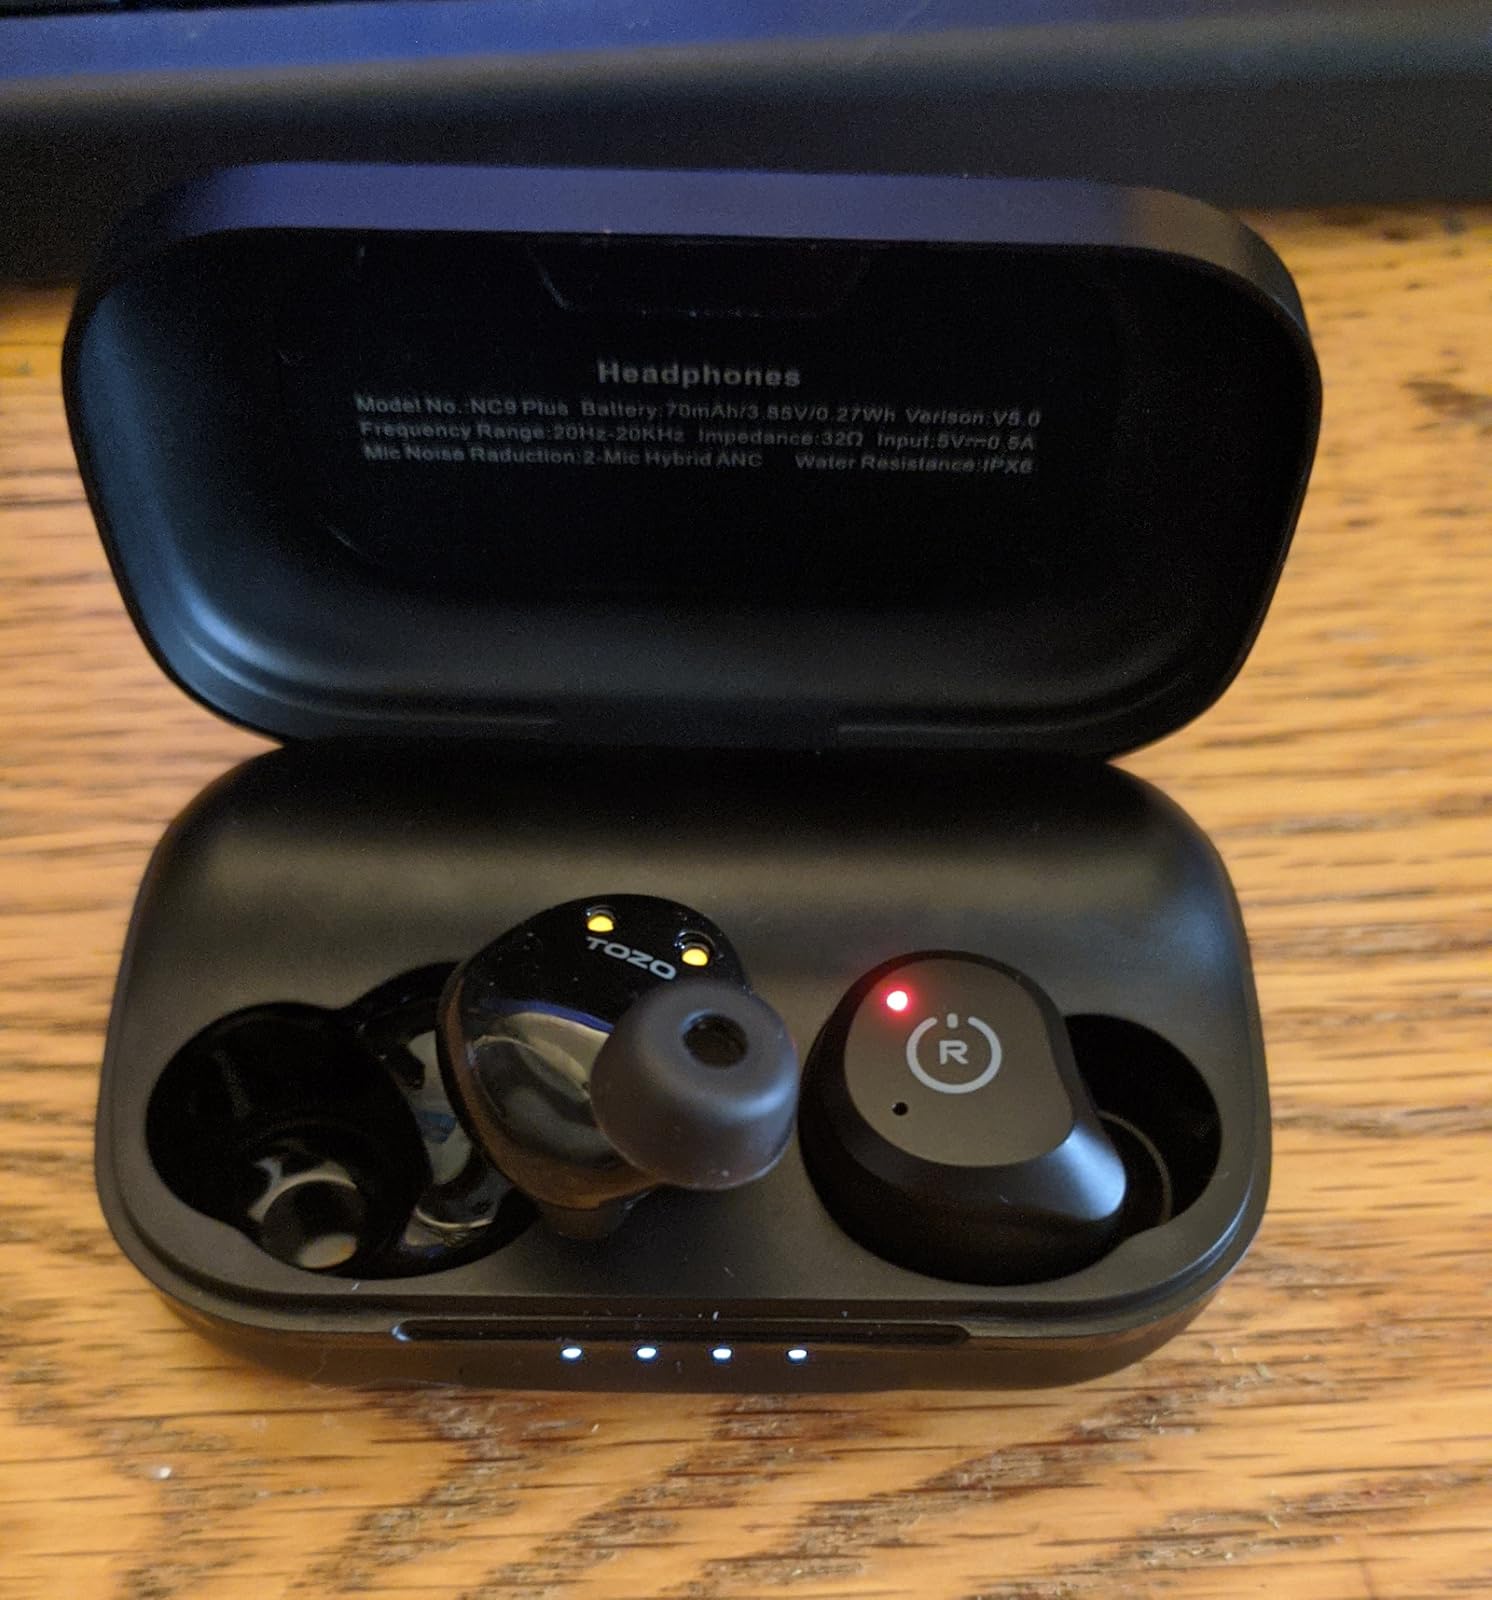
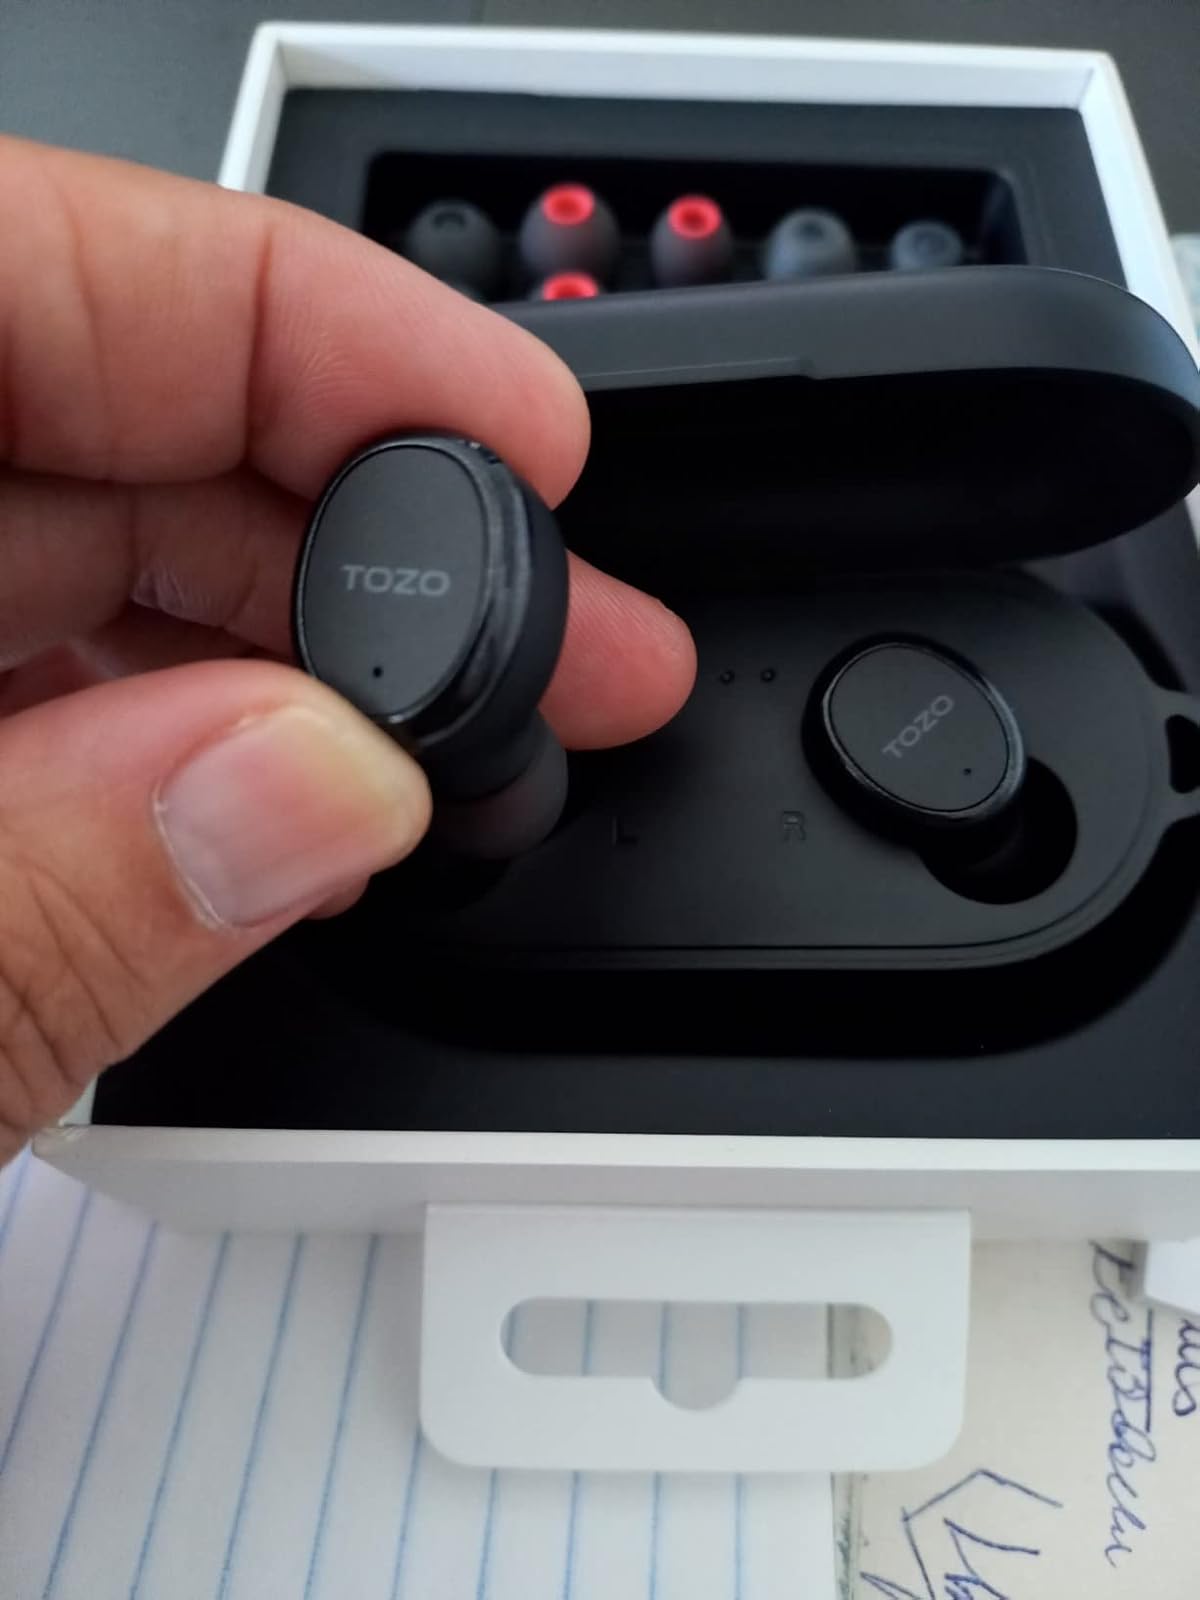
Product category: earbuds
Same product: no